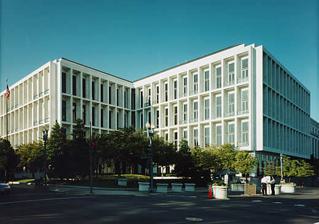
Building: Hart Senate Office Building
Country: United States of America
Year built: 1982
Government building in Washington, D.C. Philip A. Hart Senate Office Building Looking southwest at the Hart Senate Office Building (c. 2004) Location within Washington, D.C. General information Status Completed Type Offices Location United States Capitol Complex Town or city Washington, D.C. Country United States Coordinates 38°53′35″N 77°0′15″W / 38.89306°N 77.00417°W / 38.89306; -77.00417 Completed November 1982 Technical details Material Steel, reinforced concrete, marble Floor area 1,271,030 square feet (118,083 m 2 ) Design and construction Architecture firm John Carl Warnecke & Associates Website Hart Senate Office Building This article is part of a series on the United States Senate Great Seal of the United States Senate History of the United States Senate Members Current members ( by seniority by class ) Former members Hill committees ( DSCC NRSC ) Women in the Senate President of the Senate ( list ) President pro tempore ( list ) Presiding officer Party leaders Party leadership of the United States Senate Democratic Caucus Republican Conference Politics and procedure Advice and consent Blue slip Closed session ( list ) Cloture Committees ( list ) Executive session Morning business Filibuster Journal Nuclear option Recess appointment Quorum Quorum call Salaries Saxbe fix Seal Holds Senatorial courtesy Standing Rules Traditions Unanimous consent Vice presidential tie-breaking votes Places United States Capitol Senate chamber Old Senate Chamber Senate Reception Room Senate office buildings ( Dirksen Hart Russell ) v t e The Philip A. Hart Senate Office Building is the third U.S. Senate office building, and is located on 2nd Street NE between Constitution Avenue NE and C Street NE, northeast of the United States Capitol in Washington, D.C. , in the United States. Construction began in January 1975, and it was first occupied in November 1982. Rapidly rising construction costs plagued the building, creating several unfortunate scandals. The structure is named for Philip A. Hart (1912-1976),  who served 18 years as a United States Senator from Michigan . Accessed via a spur of the United States Capitol Subway System , the building features a nine-story atrium dominated by massive artwork, and a large Central Hearing Facility which provides television facilities as well as extensive seating. Design and construction The Dirksen Senate Office Building was intended to occupy the entire block bounded by 1st Street NE, Constitution Avenue NE, 2nd Street NE, and C Street NE.  However, due to the resource and financial demands of the Korean War , the building was scaled back and occupied only the western half of this area. Groundbreaking for the Hart Senate Office Building on January 5, 1976. Assistant Architect of the Capitol Mario Campioli (left) and Architect of the Capitol George White (right). In 1969, Congress voted to acquire the eastern half of the block for a "New Senate Office Building". Originally, the Senate intended only to build a $21 million ($157,991,783 in 2023 dollars) underground parking garage here. That effort was approved in June 1971. But in May 1972, the Subcommittee on Buildings of the Senate Committee on Public Works approved a plan to construct the New Senate Office Building above the parking garage. The building's cost was estimated at $48 million ($361,124,076 in 2023 dollars) in June 1972. The full Senate approved the building plan in September 1972, but by then the building's estimated cost had risen to $53.5 million ($389,694,511 in 2023 dollars). In April 1973, the Architect of the Capitol awarded the architectural design contract to John Carl Warnecke , a nationally prominent architect working in the District of Columbia who had helped save Lafayette Square and designed the John F. Kennedy grave site . Warnecke's design for the building was approved by the Senate Committee on Public Works on August 8, 1974. Warnecke was given just two weeks to come up with the cost estimate, which the Architect of the Capitol later claimed was far too little time to generate an accurate cost forecast. By the end of the year, the estimated cost of construction had risen to $69 million. Ground for the new structure was broken in January 1975, and by the time ground clearance began in April the building's cost had risen to $84 million ($475,636,364 in 2023 dollars). The poor and uneven condition of the soil at the site caused delays in the excavation, and major cost increases. When the foundations were finished, it was discovered that many of the anchoring bolts were misaligned and had to be replaced. This also added extensive new costs to the project. On August 30, 1976, the Senate voted to name the new office building the Philip A. Hart Senate Office Building in honor of retiring Senator Philip Hart ( D - Michigan ). Hart died on December 26, 1976, of melanoma , having declined to run for reelection the previous November. By August 1978, actual construction costs were now $85 million ($397,071,429 in 2023 dollars) and were expected to top $122 million ($569,914,286 in 2023 dollars). The Senate approved a plan to spend another $54 million ($252,257,143 in 2023 dollars) on the structure, and cap costs at $135 million ($630,642,857 in 2023 dollars).  Initially, the House approved this plan. But when constituents bitterly complained, the House reversed itself on both counts. By 1979, construction estimates had soared to $179 million ($751,455,296 in 2023 dollars), and the General Accounting Office said it would rise to $230 million ($965,557,084 in 2023 dollars) without changes. In July 1979, the Senate agreed to cap costs at $137.7 million ($578,074,828 in 2023 dollars) after an acrimonious three-hour debate during which some senators suggested the building be torn down. The Architect of the Capitol ordered changes in the design to keep construction costs under the $137.7 million cap. These included elimination of a penthouse-level dining room, $906,000 ($2,860,461 in 2023 dollars) in furnishings for an interior gymnasium, oak paneling for each senator's office, dimmer switches for lights, a $400,000 ($1,262,897 in 2023 dollars) art gallery, $227,000 ($716,694 in 2023 dollars) in carpeting for auxiliary space, $167,700 ($529,469 in 2023 dollars) for vertical blinds, and $1.2 million ($3,788,690 in 2023 dollars) for finishes and furnishings for a large central hearing room with hidden multimedia bays. The Hart Senate Office Building was completed in September 1982 at a cost of $137.7 million ($434,752,138 in 2023 dollars). The Architect of the Capitol argued that the significantly higher costs of the Hart Senate Office building were due to the unexpected excavation issues, the foundation construction errors, Senate-ordered changes, high inflation , and some mismanagement of the construction project. Architect of the Capitol George M. White argued the construction cost was a reasonable $110 per square foot. Architect John Carl Warnecke defended the building's cost, noting that it almost doubled in size (from 650,000 square feet (60,000 m 2 ) to 1,100,000 square feet (100,000 m 2 )), and that building costs in the District of Columbia leapt 76 percent during its erection. Warnecke dismissed allegations about Senate-ordered changes, saying these increased costs just 2 percent, and said that construction alone was just $107 million ($337,824,828 in 2023 dollars) (with another $28 million ($88,402,759 in 2023 dollars) coming from administrative costs, fees, and furnishings). He argued that excellent construction management held inflation in construction costs to just 67 percent, and that the building was erected at a cost of $97 per square foot, "well below the costs of any other major public building built in the District during that period." However, the American Institute of Architects said commercial construction costs in Washington, D.C., ranged from $54 to $65 per square foot, and The Christian Science Monitor reported the cost of the building at $137.70 per square foot. The building was first occupied on November 22, 1982. The structure contained offices for 50 senators, but 25 of them refused to move into the structure. To save costs, the building gave each person a cubicle, rather than an office, which greatly upset Senate staff. To resolve the issue, junior senators (not normally able to choose which offices they wanted, nor obtain spacious and well-equipped ones) were able to claim the large, modern offices in the Hart Senate Office Building. In late 1982, the Senate found $9.5 million ($29,993,793 in 2023 dollars) in unused funds, which it designated to pay for the modular furniture and partitions for use in the Hart building. Structure Typical 16-foot (4.9 m) high Senator's office in the Hart building. The Hart Senate Office Building consists of nine above-ground stories. The structure has 1,000,000 square feet (93,000 m 2 ) of internal floor space, of which 333,000 square feet (30,900 m 2 ) is usable. Instead of the Neoclassical architectural style of the Dirksen and Russell Senate Office Buildings , the Hart Senate Office Building is Modernist . To fit within the context provided by the Dirksen and Russell buildings, Hart's building lines were designed to mesh with those of the earlier structures and the new building clad in dazzlingly white marble from Vermont . The marble was 3 inches (7.6 cm) thick, twice the usual thickness for an office building, and used to cover even the most mundane aspects of the structure (such as the mechanical shed on the roof). More than 8,961 short tons (8,129 t) of marble were needed for interior and exterior use. To echo the courtyards of Dirksen and Russell, the Hart building has an atrium covered by a vast skylight . The walls of the interior of the structure, including the atrium, are clad in the same white Vermont marble as the exterior. The atrium's floor, however, is rose-colored Tennessee marble . Walkways on the interior of the atrium provide access to each office suite. The public entrance to each suite is on an odd-numbered floor, with private staff entrances on even-numbered floors. Each office suite contains a private office for a senator which has outward-facing windows and has 16-foot (4.9 m) high ceilings. Due to the building's layout, a workspace with identical ceilings and views is adjacent to each senator's office. Workspace elsewhere in the suite exists on a main floor and a mezzanine , connected by an internal stairs. This office space has unusually low 8-foot (2.4 m) high ceilings. All workspace is generally free of columns and walls. A partition system consisting of oak frames covered in sound-absorbent fabric, designed and manufactured by Acoustical Screen Corporation, was designed for use in providing a flexible partition system in each office.  These partitions were originally purchased for only a handful of offices, due to cutbacks in the building's furnishing budget. Each office also has a private restroom. Manhole covers in the sidewalks and streets nearby were made of bronze , to avoid unsightly rust stains from traditional iron manhole covers (the usual material). The interior elevator doors were also cast in bronze, and areas in the floors in suites, meeting rooms, and some public areas had removable panels and built-in tubing which allowed for the easy replacement or upgrading of electrical, telecommunications, and computer wiring. The cafeteria beneath the Dirksen Senate Office Building was doubled in size and extended beneath the Hart building, which allowed the public to use for the first time during lunch hours. The structure's $137 million cost did not include furnishing, which Senate experts estimated would cost another $32.6 million ($102,926,069 in 2023 dollars). Unspecified changes made by Warnecke led to $4.2 million ($13,260,414 in 2023 dollars) in cost savings, however. These allowed certain items to be restored, such as the large hearing room, auxiliary area carpeting, vertical blinds, and the gymnasium equipment (now estimated to cost just $736,000 ($2,323,730 in 2023 dollars)). The cost savings also allowed the Architect of the Capitol to build a tennis court on the building's roof. Below the structure is a 350-car parking garage. The building's design deliberately spared the adjacent Sewall–Belmont house , a historic structure that serves as headquarters for the National Woman's Party and a museum about the women's suffrage movement. Central Hearing Facility Central Hearing Facility in the Hart building. The Central Hearing Facility was completed in October 1987, and used for the first time in January 1988. Located on the second floor of the Hart Senate Office Building, the two-story high room has studio-quality television lighting built into the ceiling. Booths built into the sides of the room are elevated and can accommodate television camera crews. Above them are glassed-in booths where television reporters and news presenters can report from without disturbing the proceedings below. The Central Hearing Facility is lavishly paneled and has a stone backdrop behind the dais. Public access to the Central Hearing Facility is controlled via two foyers, accessible from the public hallways. Privately, members of Congress, their staff, and often witnesses access the hearing room from nondescript doors on the second floor of the Dirksen Senate Office Building. A small " green room ", hidden behind the back wall of the Central Hearing Facility, provides a waiting room and space for individuals to prepare before entering the main hearing room. Subway access A spur of the United States Capitol Subway System was constructed to connect the Hart Senate Office Building to the subway's main track beneath the Dirksen Senate Office Building. The spur opened when the new building did. In 1989, the Senate approved a plan to upgrade the subway beneath the Hart and Dirksen office buildings. The changes included four new cars capable of seating 25 people (up from 18), making platforms and cars wheelchair-accessible, and automating these cars (eliminating the need for car conductors). The changes were expected to produce savings of $122,000 ($299,874 in 2023 dollars) a year and cut waiting times to two minutes from four. Transportation Group Inc., of Orlando, Florida, was paid $15.8 million ($38,836,188 in 2023 dollars) and the Architect of the Capitol received $2 million ($4,915,973 in 2023 dollars) to design and manufacture the new subway cars and system. The system was finished in 1994. Atrium The atrium in the Hart Senate Office Building is 90 feet (27 m) high and capped by a lighting system and skylight. The skylight is actually 18 separate skylights, each of which has nine panels.  A four-globe light fixture is suspended from each skylight. Each light fixture has an electric motor which can lower the fixture to the lobby floor so that bulbs can be replaced. Beginning in 2014, major renovations and repairs were made to the roof of the Hart building. The roof had reached the end of its life and was replaced. The skylights, which leaked extensively and were causing damage to the building, were also replaced. To enhance the building's energy efficiency, solar panels capable of generating 148 kilowatts of solar power were installed on the roof. The entire roof project cost about $11.3 million ($14,543,548 in 2023 dollars). Mountains and Clouds Walkway arcades on each floor provide access to the offices of the Hart building, as well as a view of the atrium. A portion of Mountains and Clouds can be seen in this image. The atrium is dominated by the sculptural work Mountains and Clouds by Alexander Calder .  The upper part of the work consists of a mobile , "Clouds", made from curved aluminum plates suspended from the roof on a shaft. The largest section of the mobile measures roughly 43 by 32 feet (13.1 by 9.8 m), and the entire mobile weighs about 4,300 pounds (2,000 kg). Crystallization Systems, Inc. of New York manufactured the mobile. A computer-controlled motor moves the mobile. The lower part of the work consists of a stabile made of four flat, triangular-shaped steel plates painted matte black and supported by two curving legs. Sources differ as to how tall the stabile is, with reported heights of 51 feet (16 m), 52 feet (16 m), and 55 feet (17 m). The stabile weighs about 38 short tons (34 t) or 39 short tons (35 t). The Segré Foundry of Waterbury, Connecticut , manufactured the stabile. Mountains and Clouds was the last work Calder completed. He was in Washington, D.C., on November 10, 1976, to show the finalized maquette to Architect of the Capitol George White. White gave his approval for the full-size work to be installed at the Hart Senate Office Building. Calder flew to his daughter's home in New York, and died of a heart attack at 6:00 AM on November 11. During the budget battles in 1979 over the cost of the Hart Senate Office Building, funds for completion of the Calder work were deleted. But Senator Nicholas F. Brady , who had been appointed to serve out the unexpired term of Senator Harrison A. Williams (who had resigned on March 11, 1982, after his bribery conviction in the Abscam scandal), decided in June 1982 to establish the Capitol Art Foundation.  The foundation's goal was to raise funds for the placement of art through the United States Capitol Complex . By June 1985, the foundation had raised $250,000 ($708,230 in 2023 dollars) to manufacture and $400,000 ($1,133,168 in 2023 dollars) to install Mountains and Clouds . Most of the money came from billionaire art collector Paul Mellon and C. Douglas Dillon . The work was dedicated in a ceremony held on May 5, 1987. Some time after the installation of the work, the motor malfunctioned and the mobile portion of Mountains and Clouds stopped rotating. When this happened is unclear, with one source saying shortly after the work's installation and another saying about 2005. In 2015, Senator Chris Murphy began a fundraising effort to restore the mobile to operation. Mountains and Clouds is considered a one-of-a-kind work, as it is the only work by Calder to combine a mobile and a stabile. "He had mounted the forms atop one another before, but had never used them separately in a single piece as he anticipated to do with moving clouds and stationary mountains," says Capitol Hill reporter Justin Cox. After the 2011 Virginia earthquake , there were concerns that the mobile might have become unsafe. It was lowered to the ground in 2014, and a complete safety check of the work conducted. It was restored to its suspended position in 2015. Events Anthrax attack On October 15, 2001, several suites of this building became contaminated by the release of anthrax powder from an envelope mailed to Senate Majority Leader Tom Daschle in the 2001 anthrax attacks . The building was closed October 17, 2001, displacing hundreds of Senate staff. The building was decontaminated using chlorine dioxide gas from November to December 2001, and the building reopened January 23, 2002. Committee offices As of 2016, three Senate committees had offices located inside Hart Senate Office Building: United States Senate Committee on Indian Affairs United States Senate Select Committee on Ethics United States Senate Select Committee on Intelligence List of current U.S. senators in the Hart Senate Office Building Name Party State Room Tammy Baldwin D Wisconsin Room 709 Richard Blumenthal D Connecticut Room 706 Cory Booker D New Jersey Room 717 John Boozman R Arkansas Room 141 Sherrod Brown D Ohio Room 503 Maria Cantwell D Washington Room 511 Ben Cardin D Maryland Room 509 Tom Carper D Delaware Room 513 Bill Cassidy R Louisiana Room 520 John Cornyn R Texas Room 517 Catherine Cortez Masto D Nevada Room 516 Kevin Cramer R North Dakota Room 313 Steve Daines R Montana Room 320 Tammy Duckworth D Illinois Room 524 Dick Durbin D Illinois Room 711 Joni Ernst R Iowa Room 730 Chuck Grassley R Iowa Room 135 Maggie Hassan D New Hampshire Room 324 Martin Heinrich D New Mexico Room 303 Mazie Hirono D Hawaii Room 713 Cindy Hyde-Smith R Mississippi Room 702 Ron Johnson R Wisconsin Room 328 Angus King I Maine Room 133 James Lankford R Oklahoma Room 316 Joe Manchin D West Virginia Room 306 Jeff Merkley D Oregon Room 313 Markwayne Mullin R Oklahoma Room 330 Lisa Murkowski R Alaska Room 522 Chris Murphy D Connecticut Room 136 Jon Ossoff D Georgia Room 825B Gary Peters D Michigan Room 724 Jack Reed D Rhode Island Room 728 Mike Rounds R South Dakota Room 502 Brian Schatz D Hawaii Room 722 Chuck Schumer D New York Room 322 Tim Scott R South Carolina Room 104 Jeanne Shaheen D New Hampshire Room 506 Tina Smith D Minnesota Room 720 Elissa Slotkin D Michigan Room 825C Dan Sullivan R Alaska Room 702 Chris Van Hollen D Maryland Room 110 Mark Warner D Virginia Room 703 Elizabeth Warren D Massachusetts Room 309 Sheldon Whitehouse D Rhode Island Room 530 Alex Padilla D California Room 112 Rick Scott R Florida Room 110 References Notes